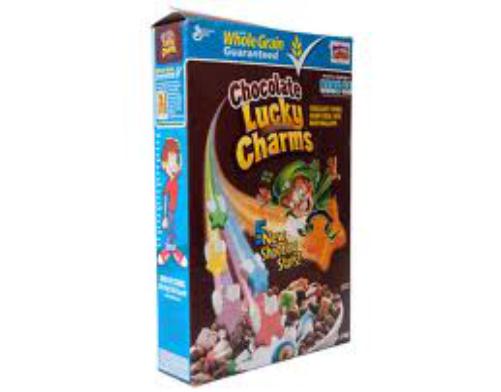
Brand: Lucky Charms
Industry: Food